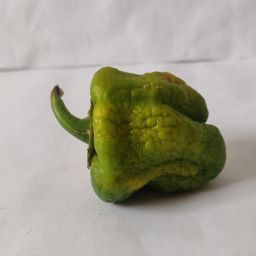
Crop: Bell Pepper
Quality: Old